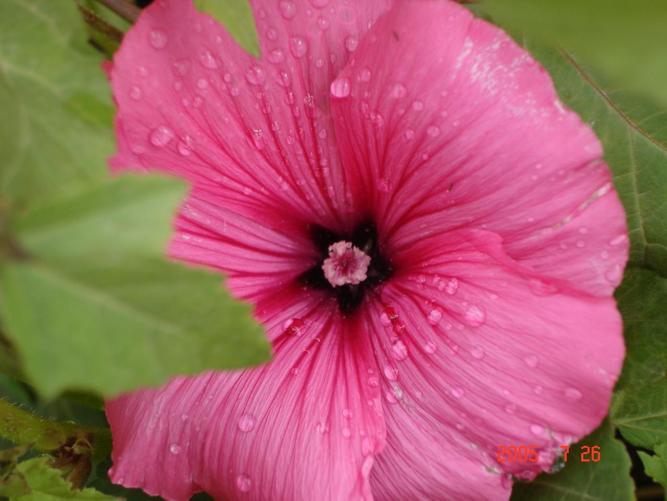
Label: tree mallow